German art

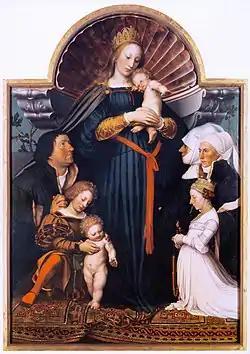
"Darmstadt Madonna", with donor portraits, oil painting by Hans Holbein the Younger, on a Holbein carpet, 1525–26 and 1528. Oil and tempera on limewood, Würth Collection, Schwäbisch Hall.

Hans Holbein the Elder and his brother Sigismund Holbein painted religious works in the late Gothic style. Hans the Elder was a pioneer and leader in the transformation of German art from the Gothic to the Renaissance style. His son, Hans Holbein the Younger was an important painter of portraits and a few religious works, working mainly in England and Switzerland. Holbein's well known series of small woodcuts on the "Dance of Death" relate to the works of the Little Masters, a group of printmakers who specialized in very small and highly detailed engravings for bourgeois collectors, including many erotic subjects.